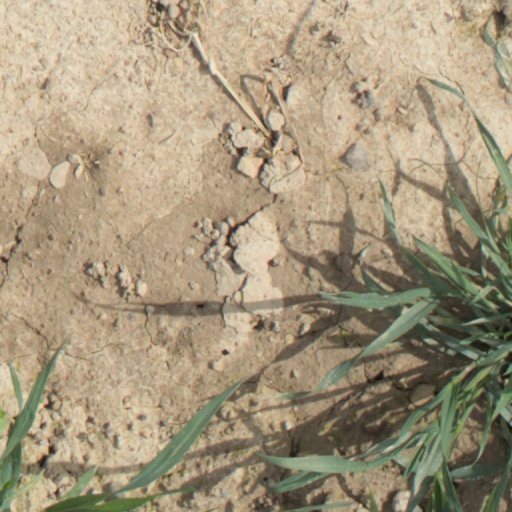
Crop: wheat